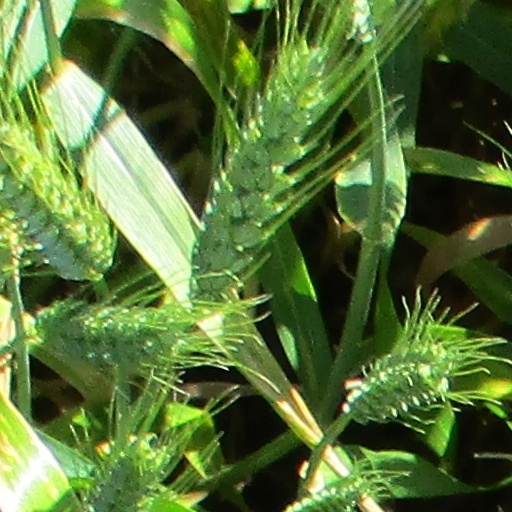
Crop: wheat